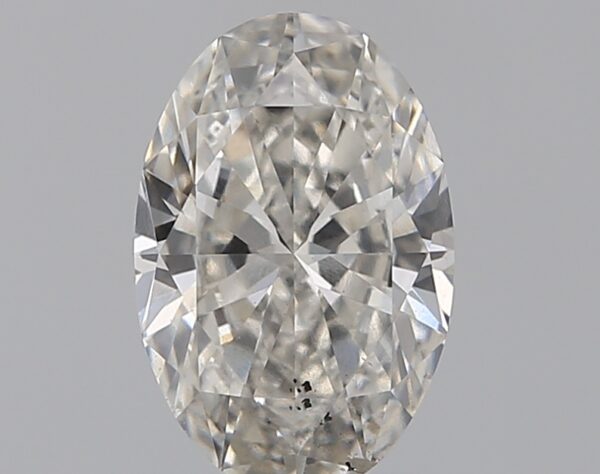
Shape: oval
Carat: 1.29
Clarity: SI1
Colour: H
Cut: EX
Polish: EX
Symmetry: EX
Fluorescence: M
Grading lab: GIA
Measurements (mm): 9.07 x 6.02 x 3.56